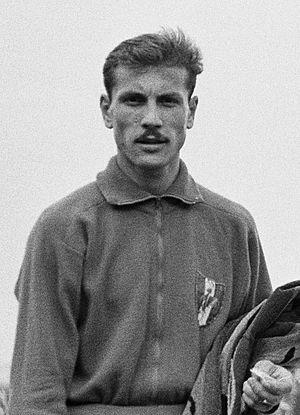
Maurice Lurot, né le 13 avril 1940 à Charleville-Mézières, est un athlète français, spécialiste du 800 mètres. Il est membre du GIFA. Il est l'époux de Michèle Davaze.